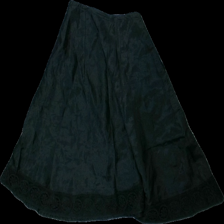
View: front
Type: Skirt
Category: Ladies
Brand: Not in the list
Colors: Black
Material: ?
Pattern: Embroidered
Cut: Tight
Season: All
Holes: Minor
Damage: hål
Damage location: top center
Price range: <50
Recommended usage: Export
Description: svart kjol med broderi